2022 American League Wild Card Series

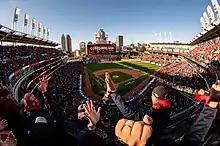
Fans celebrate at Progressive Field as Oscar González rounds the bases on his walk-off home run

In the contest, the Rays and Guardians used eight pitchers each and totaled 39 strikeouts. The Guardians came close to scoring in the bottom of the sixth, where they had the bases loaded with no outs, but José Ramírez struck out and Josh Naylor grounded into a double play to end the inning scoreless. The Rays had runners on the corners in the top of the 12th, but Ramírez turned a ground ball by Manuel Margot into a difficult out at first base to end the inning. In the bottom of the 13th, with both teams having increasingly depleted bullpens, ace Corey Kluber made his first relief appearance in more than nine years, that would eventually end up surrendering the walk-off home run to Oscar González. Sam Hentges, on the other hand, lasted the longest among all relievers, pitching the last three full innings for Cleveland while not allowing a single hit, striking out six batters, and earning the win. It was Cleveland's first postseason series win since the 2016 American League Championship Series.